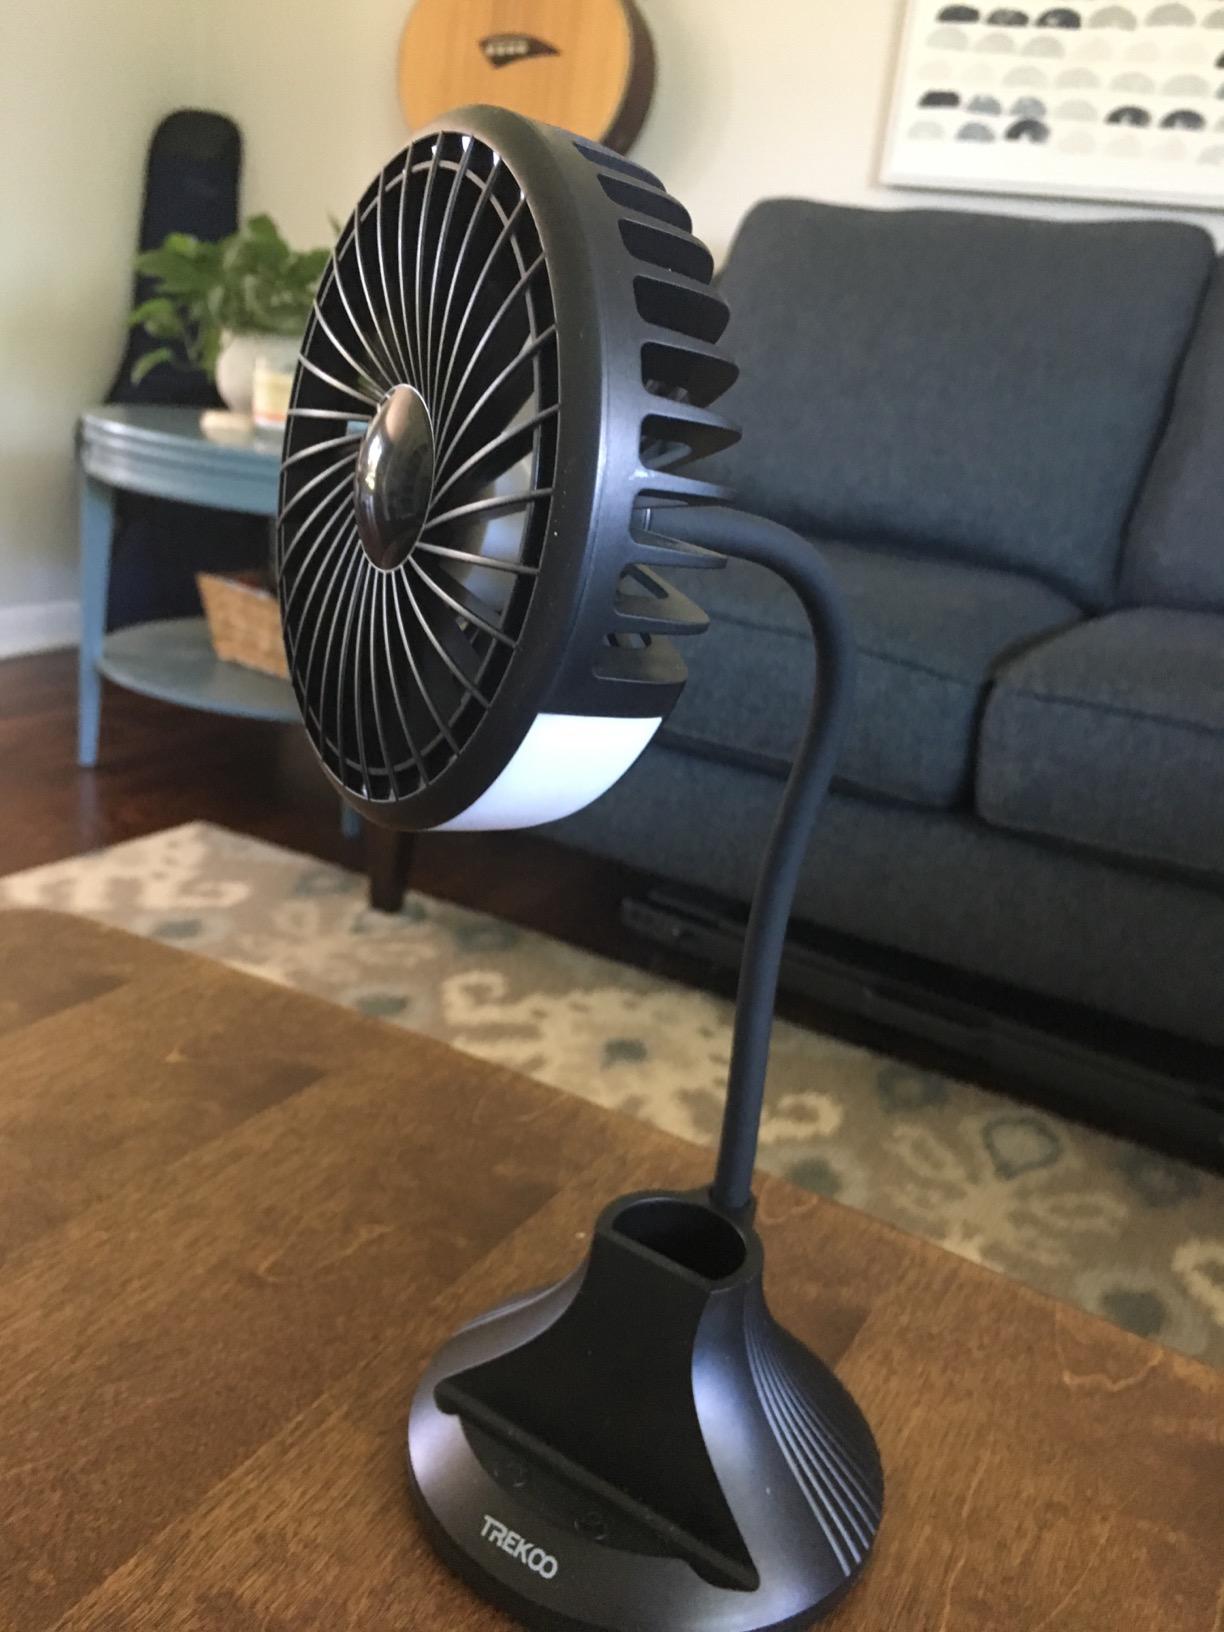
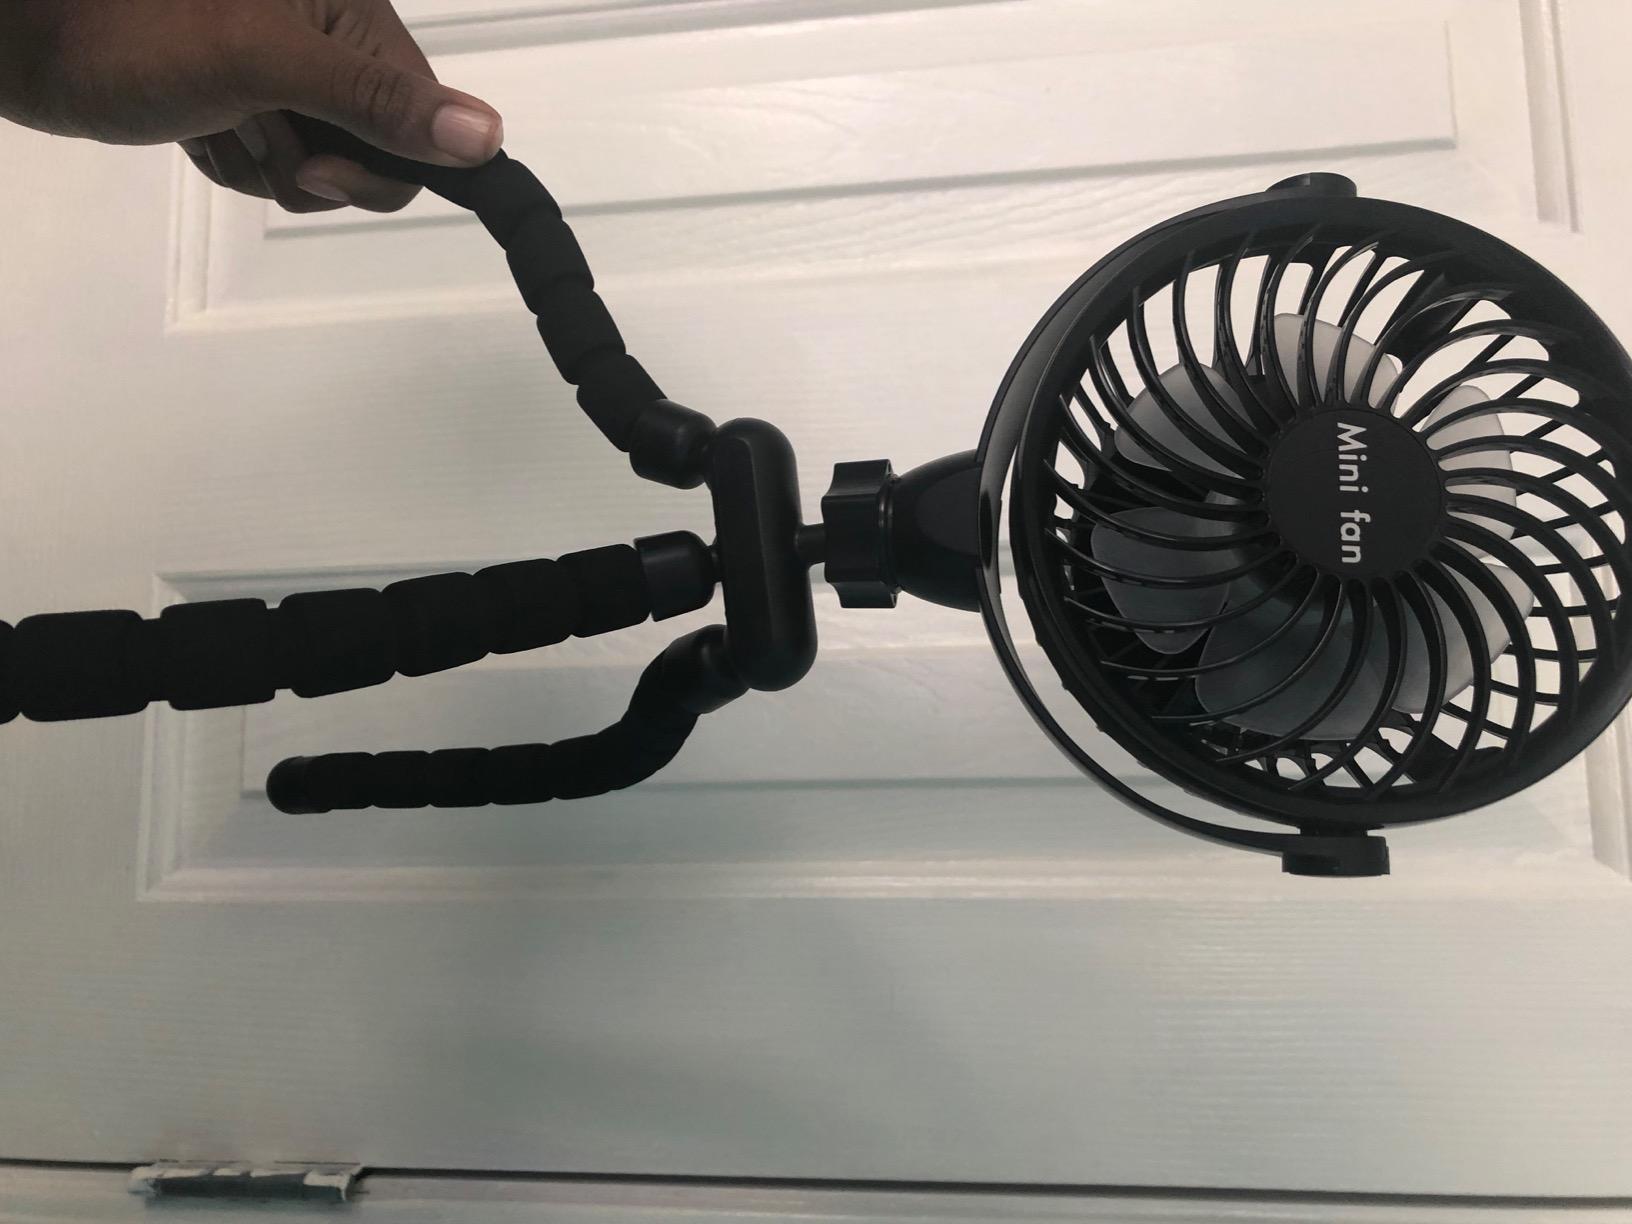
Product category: fan
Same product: no